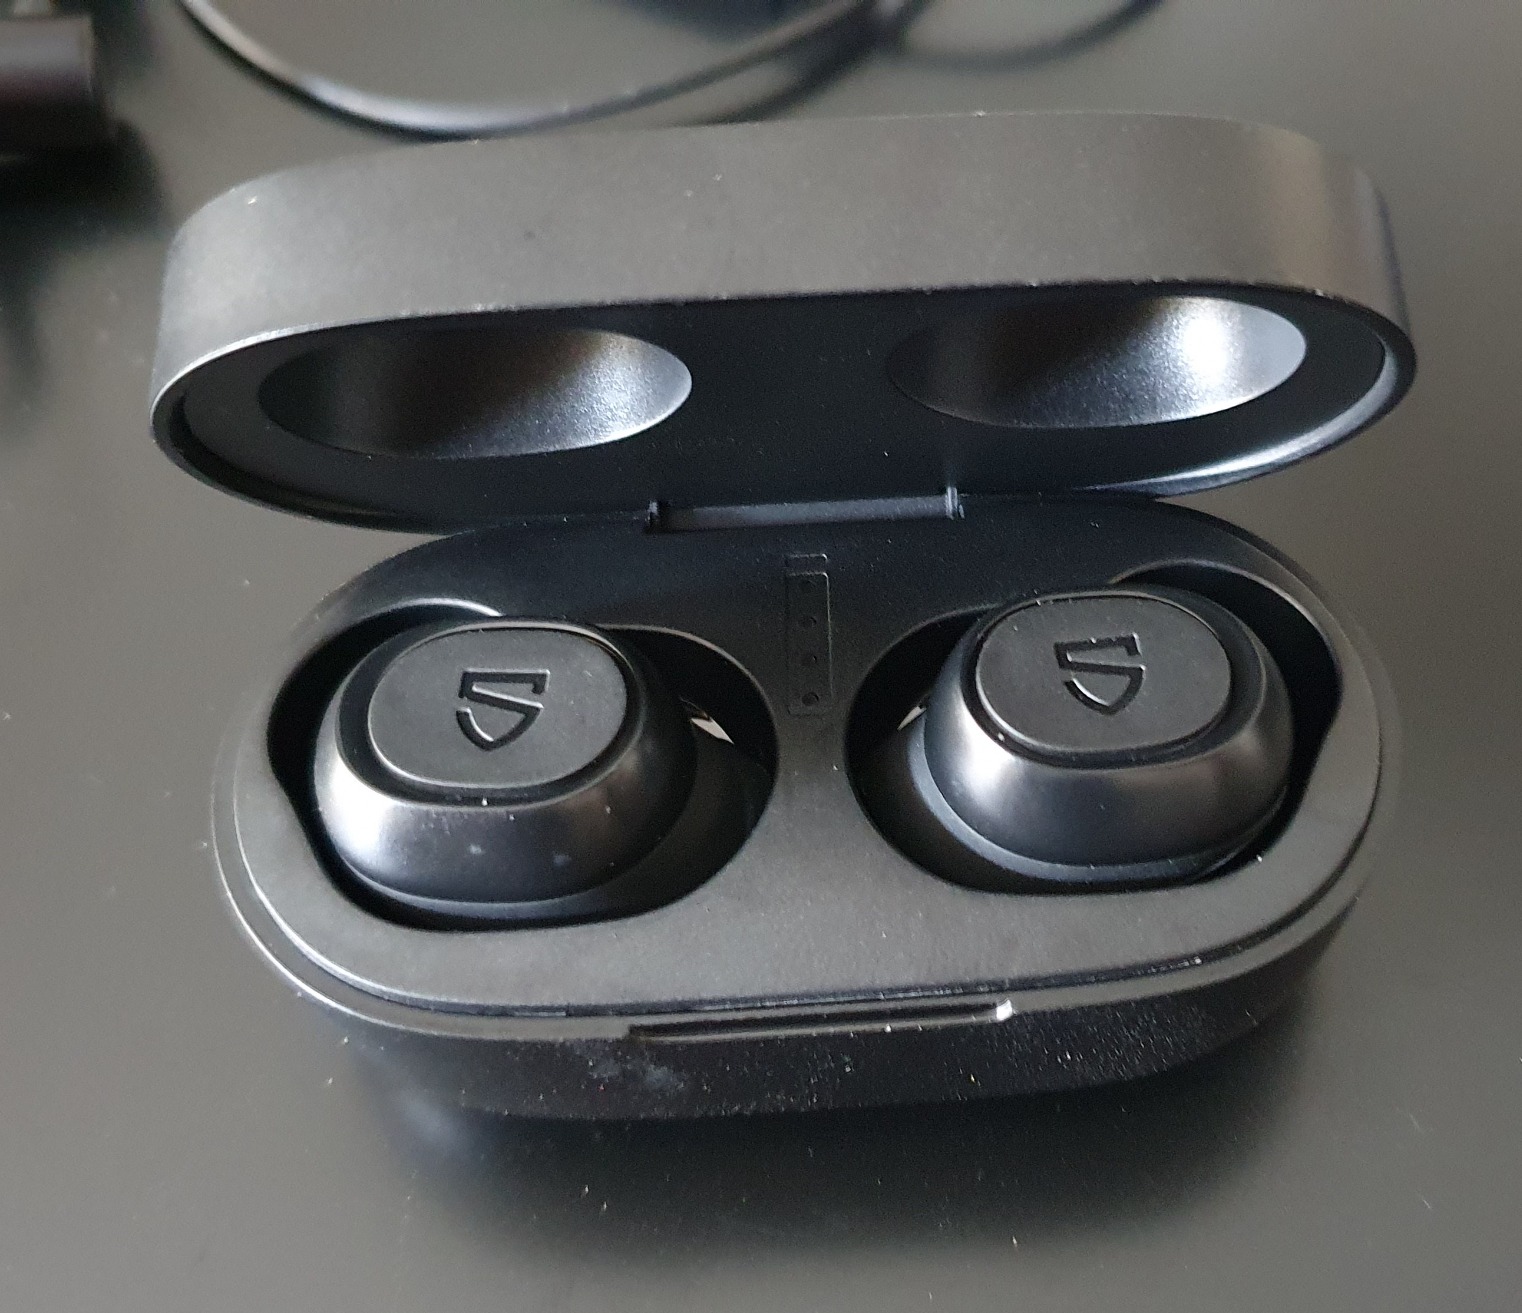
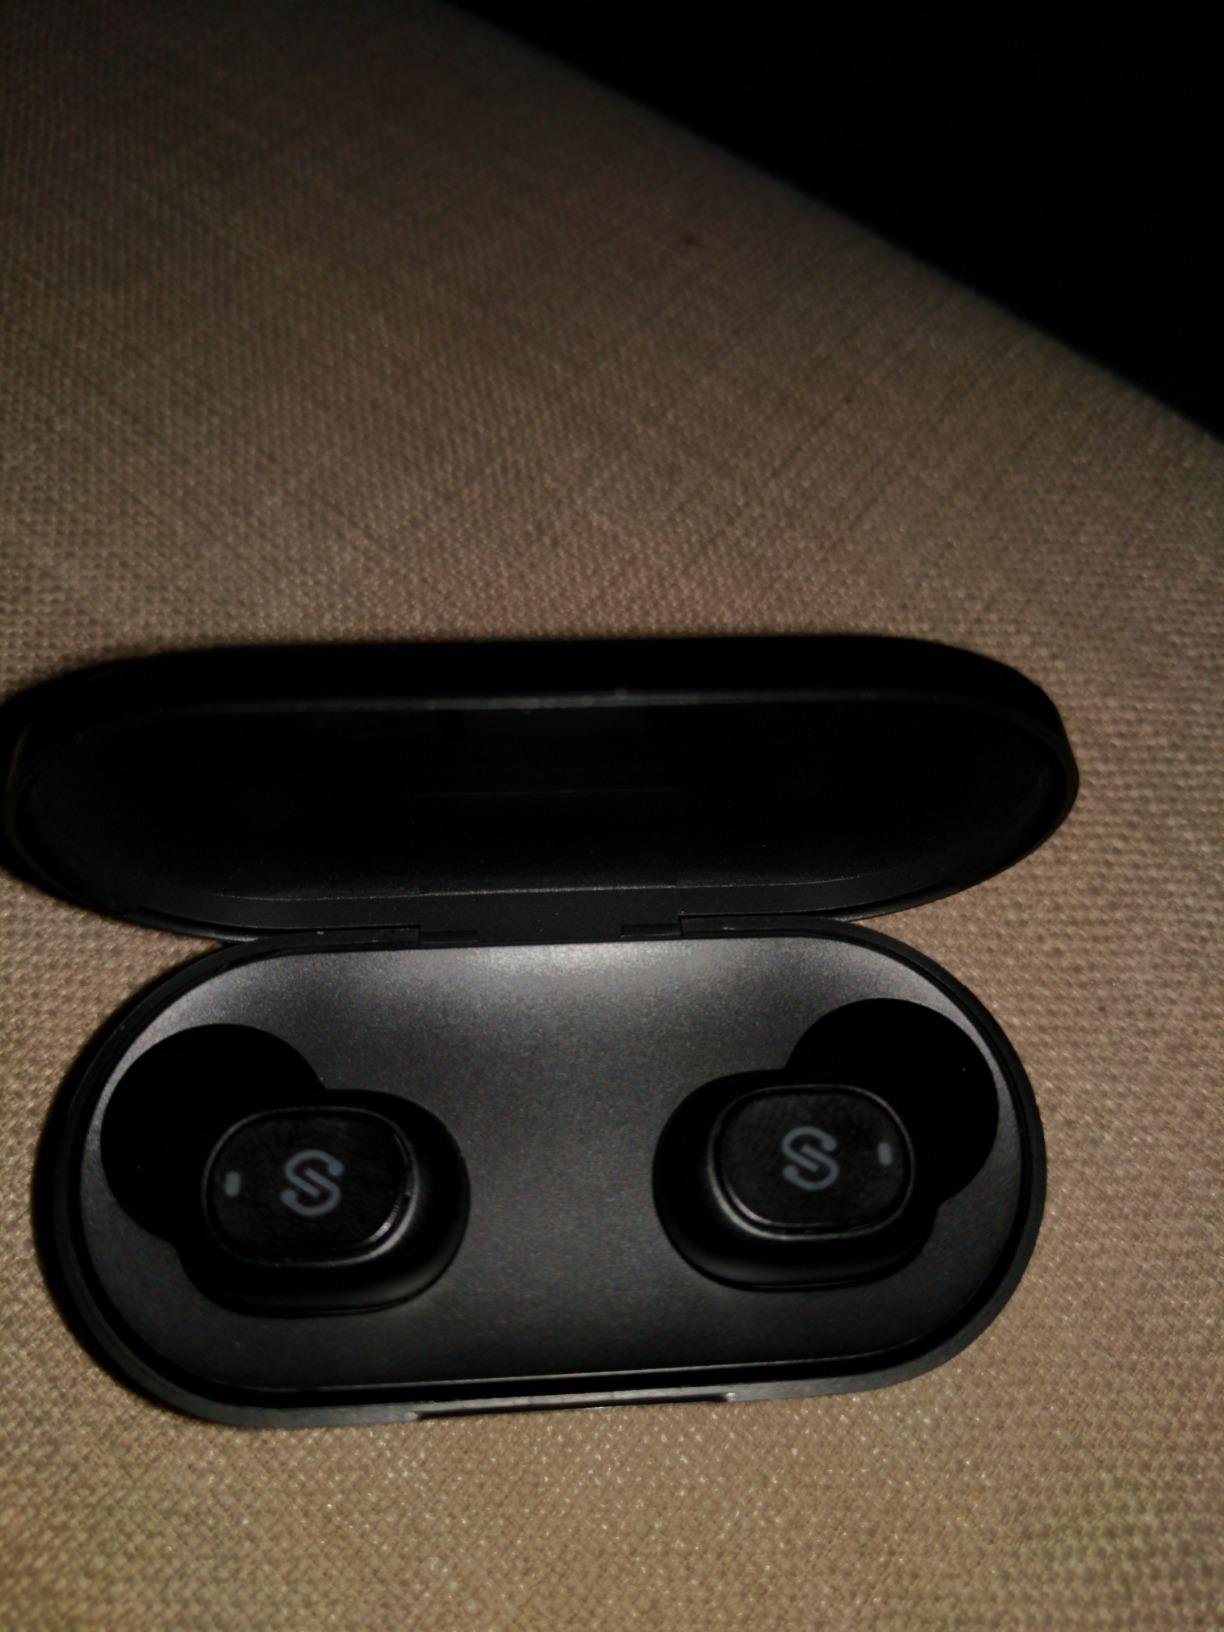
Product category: earbuds
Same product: no